Hypericum perforatum

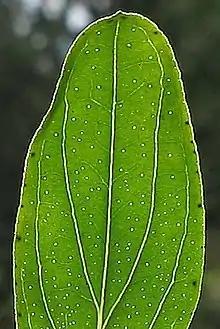
Leaf showing translucent glands and dark glands near the edges

"Hypericum perforatum" is an herbaceous perennial plant with hairless (glabrous) stems and leaves. The root of each plant is slender and woody with many small, fibrous small side roots and also extensive, creeping rhizomes. The central root grows to a depth of into the soil depending on conditions. The crown of the root is woody.